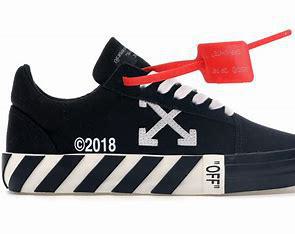
Brand: Off-White
Model: Off Vulc